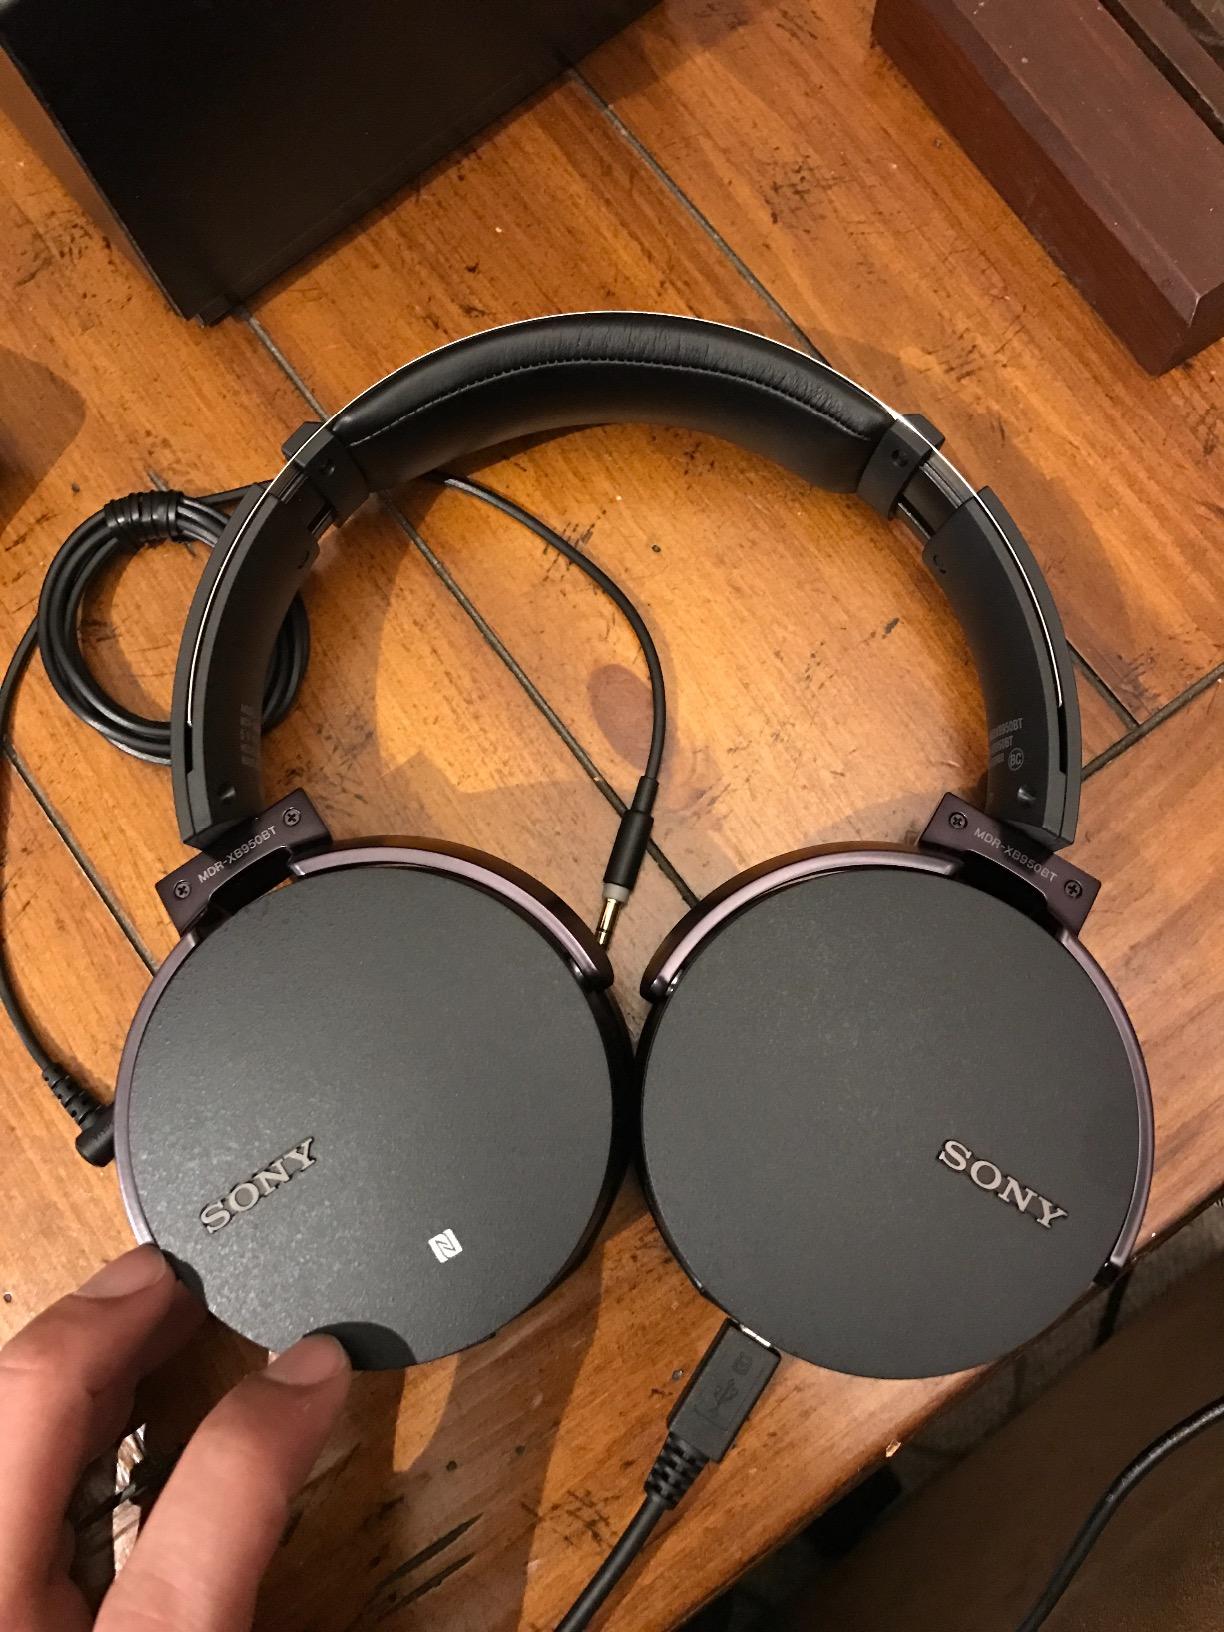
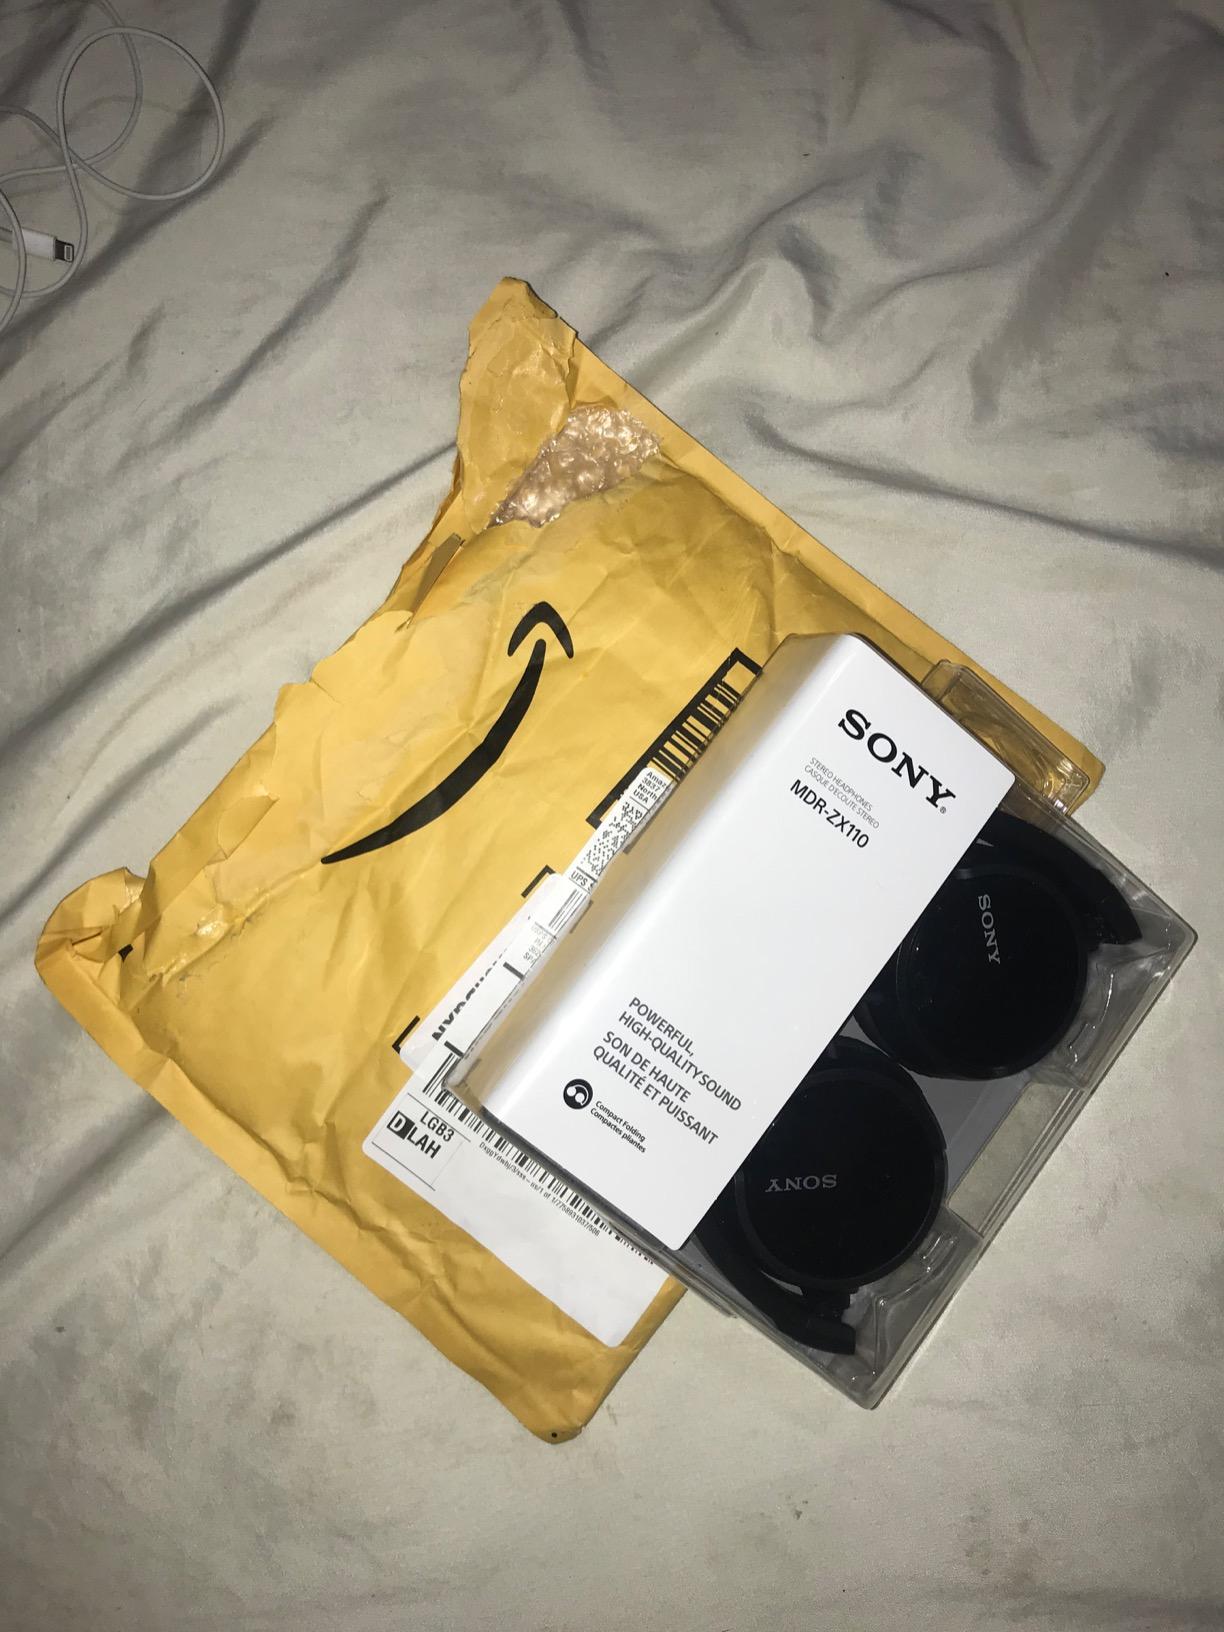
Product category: headphones
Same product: no